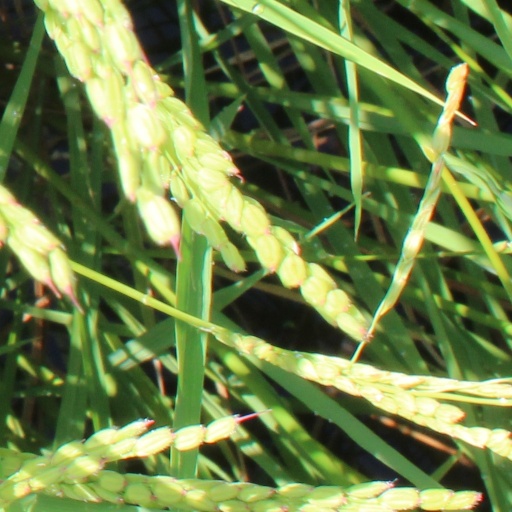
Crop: rice